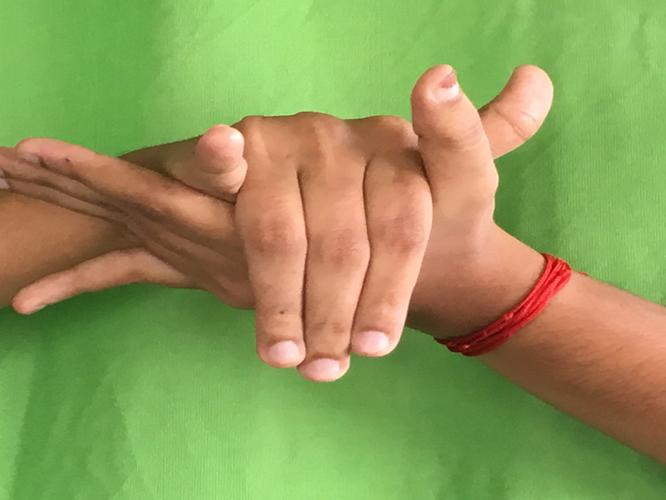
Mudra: Kurma
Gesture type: double_hand